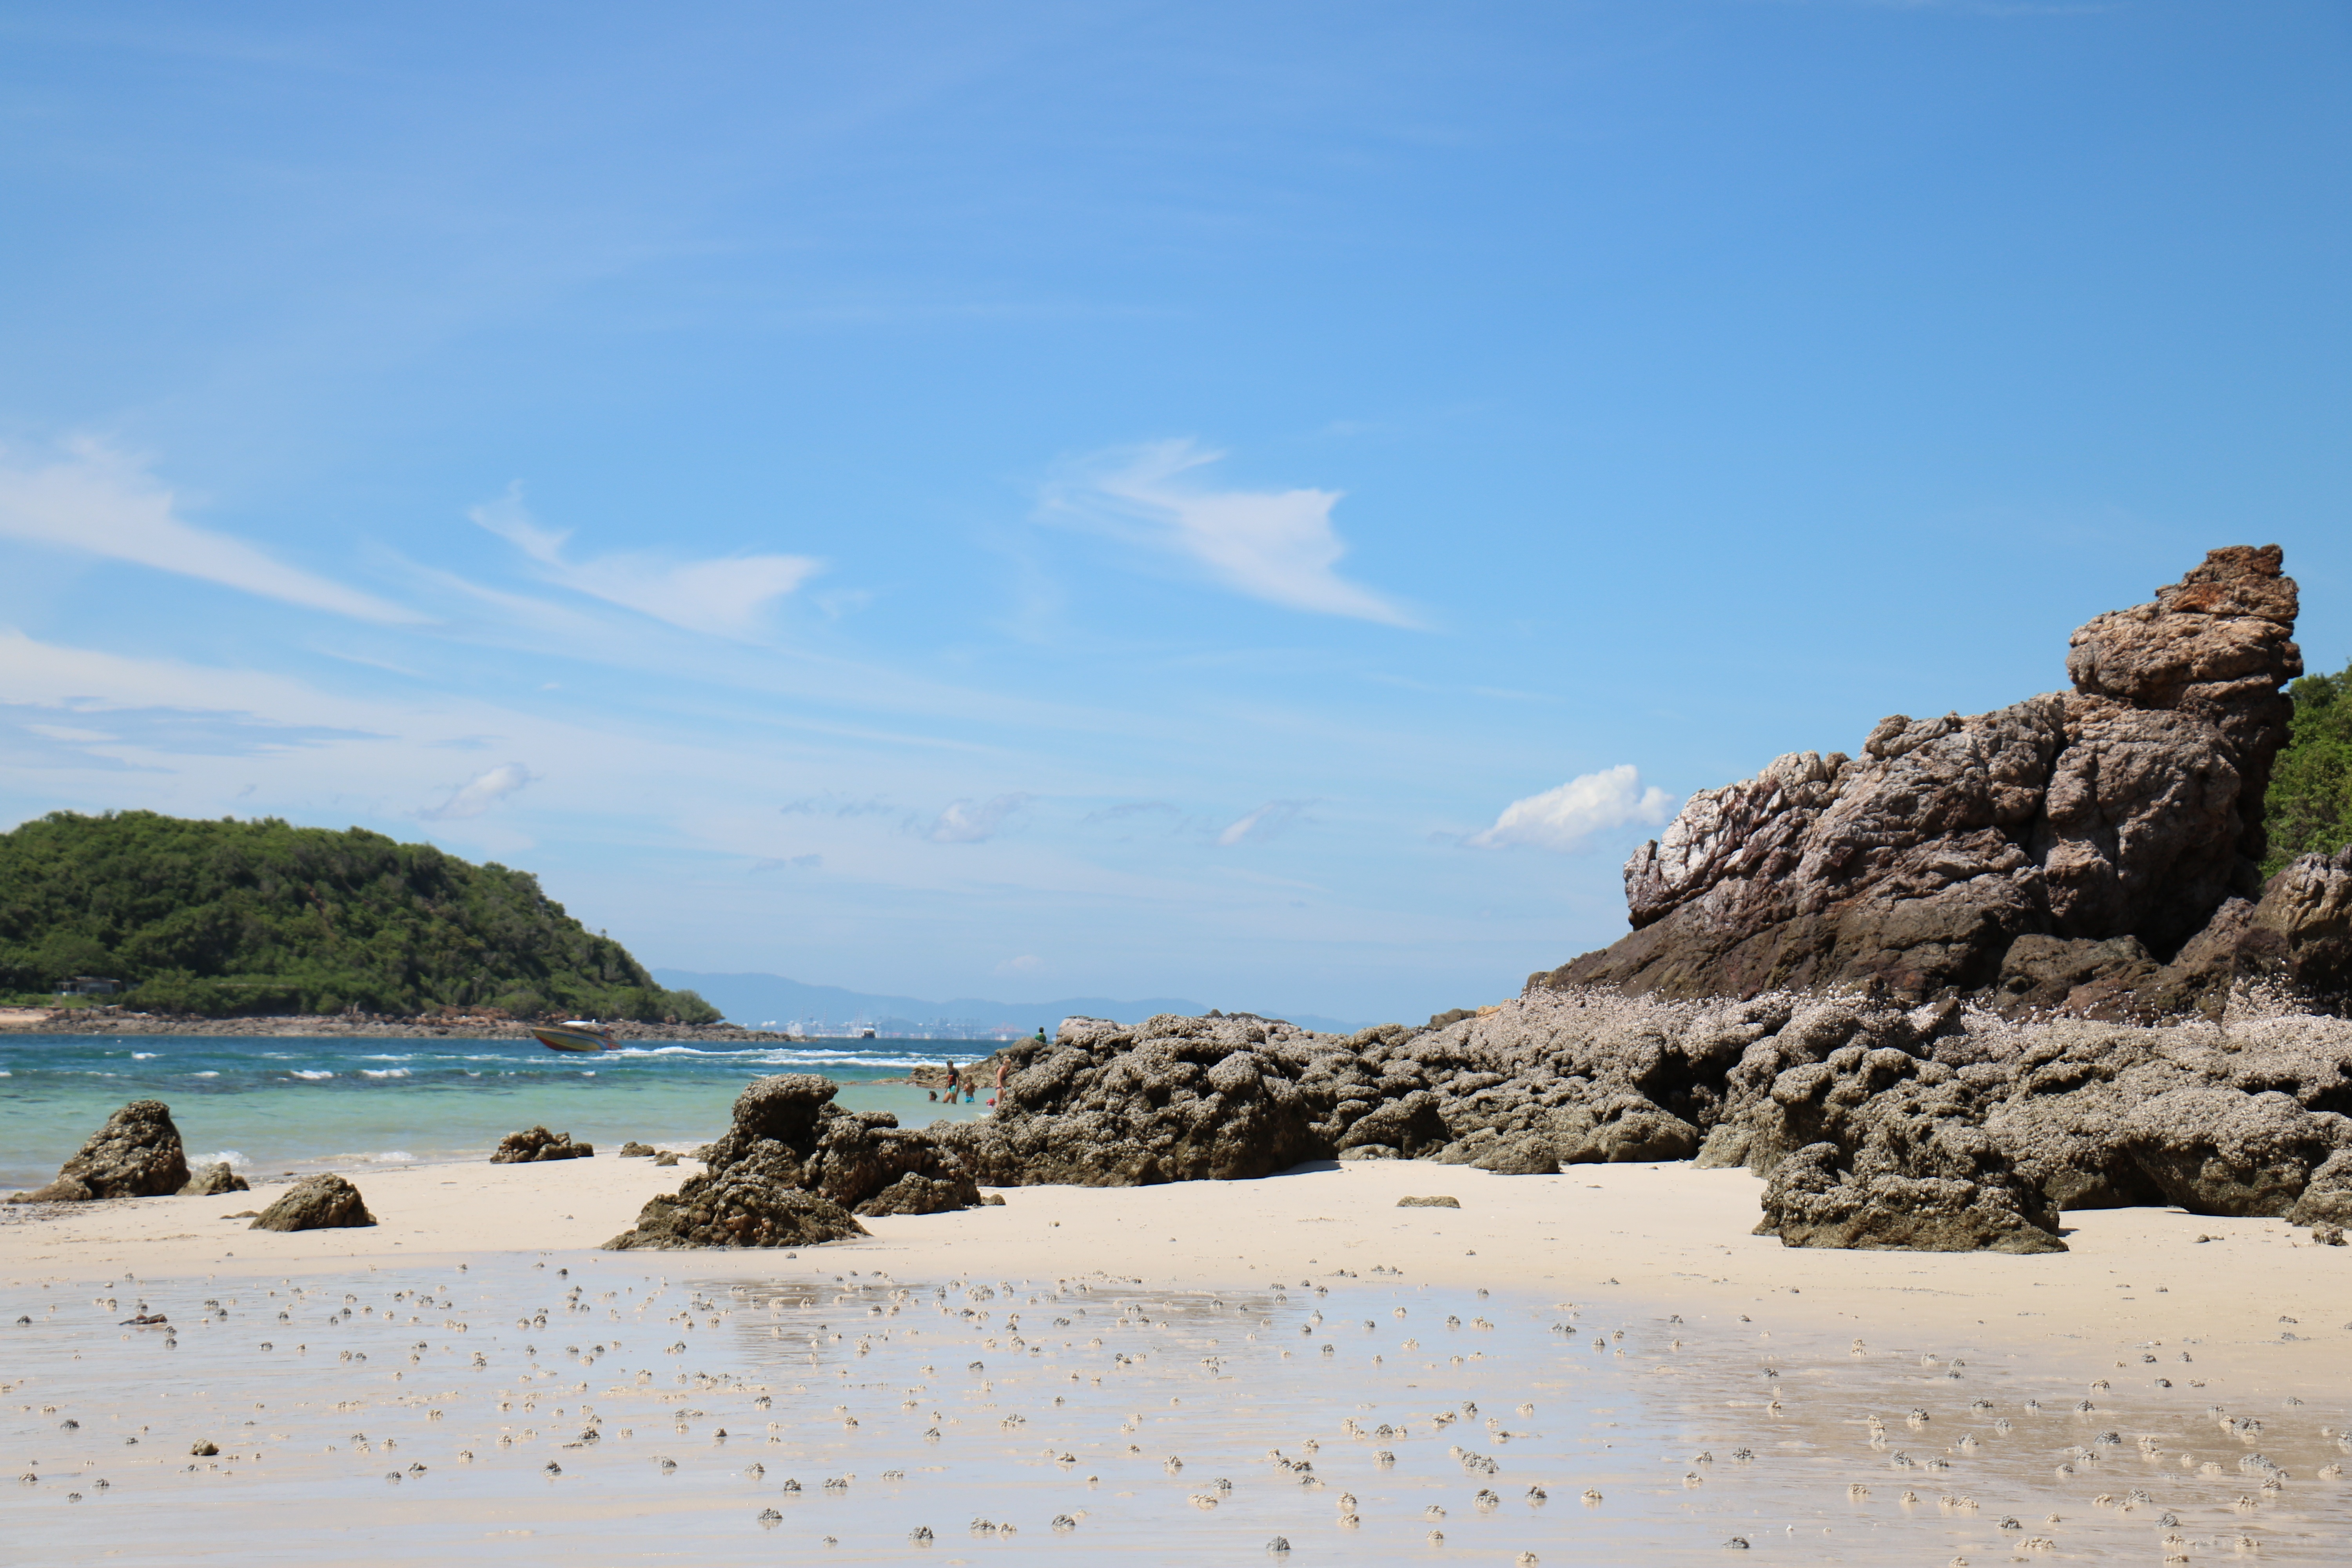
beach, sea, coast, sand, ocean, shore, vacation, travel, bay, island, material, thailand, body of water, rocks, habitat, cape, landform, kolan, natural environment